Dominus vobiscum

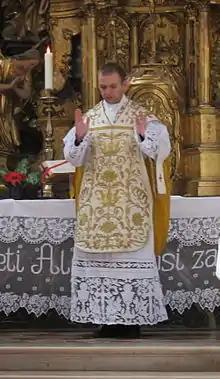
A priest saying "Dominus vobiscum" while celebrating a Tridentine Mass

The response is "Et cum spíritu tuo", meaning "And with your spirit." Some English translations, such as and the Anglican Book of Common Prayer, translate the response in the older form, "And with thy spirit." Eastern Orthodox churches also follow this usage, although the episcopal and presbyteral blessing are one and the same; in Greek, "Εἰρήνη πᾶσι, eirene pasi", "peace to all." In the Roman Rite, this usage is only for the bishop, who says "Pax vobís". The ICEL translation presently in use for Roman Catholic Masses in English has "And with your spirit."